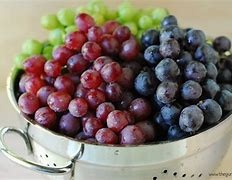
Label: grape